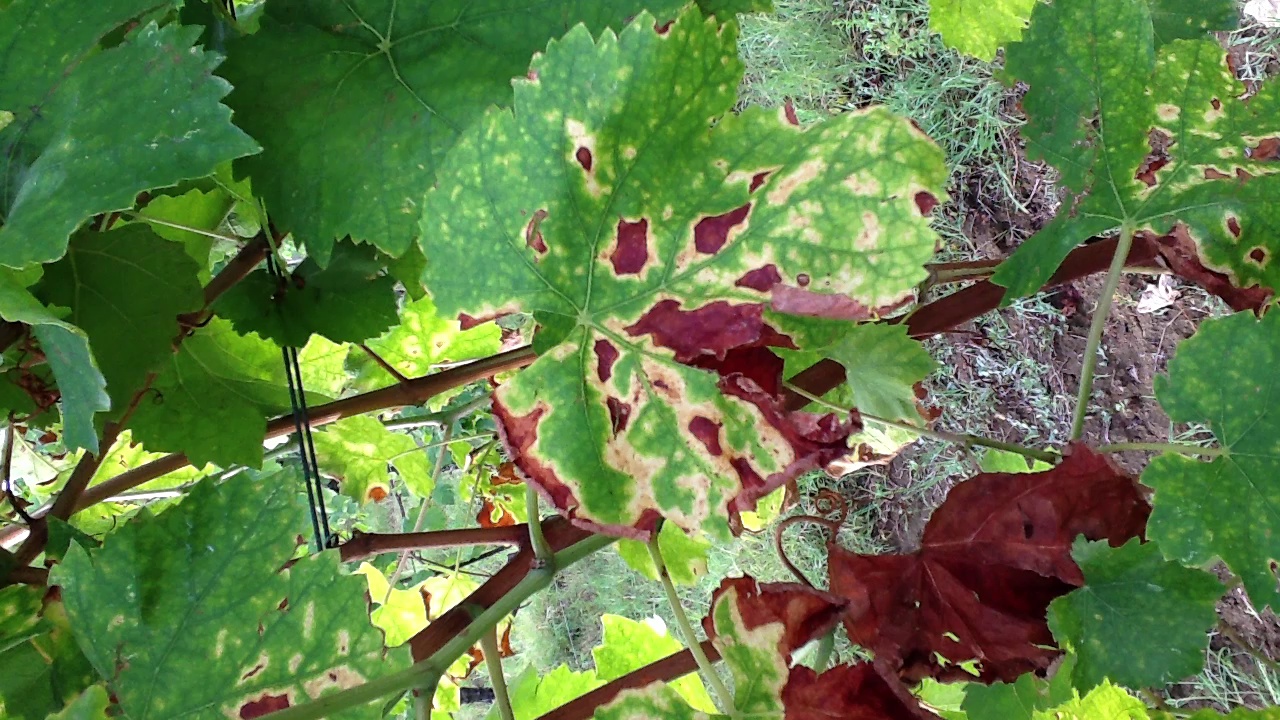
Label: esca